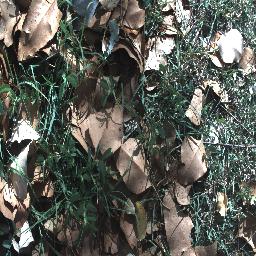
Label: negative